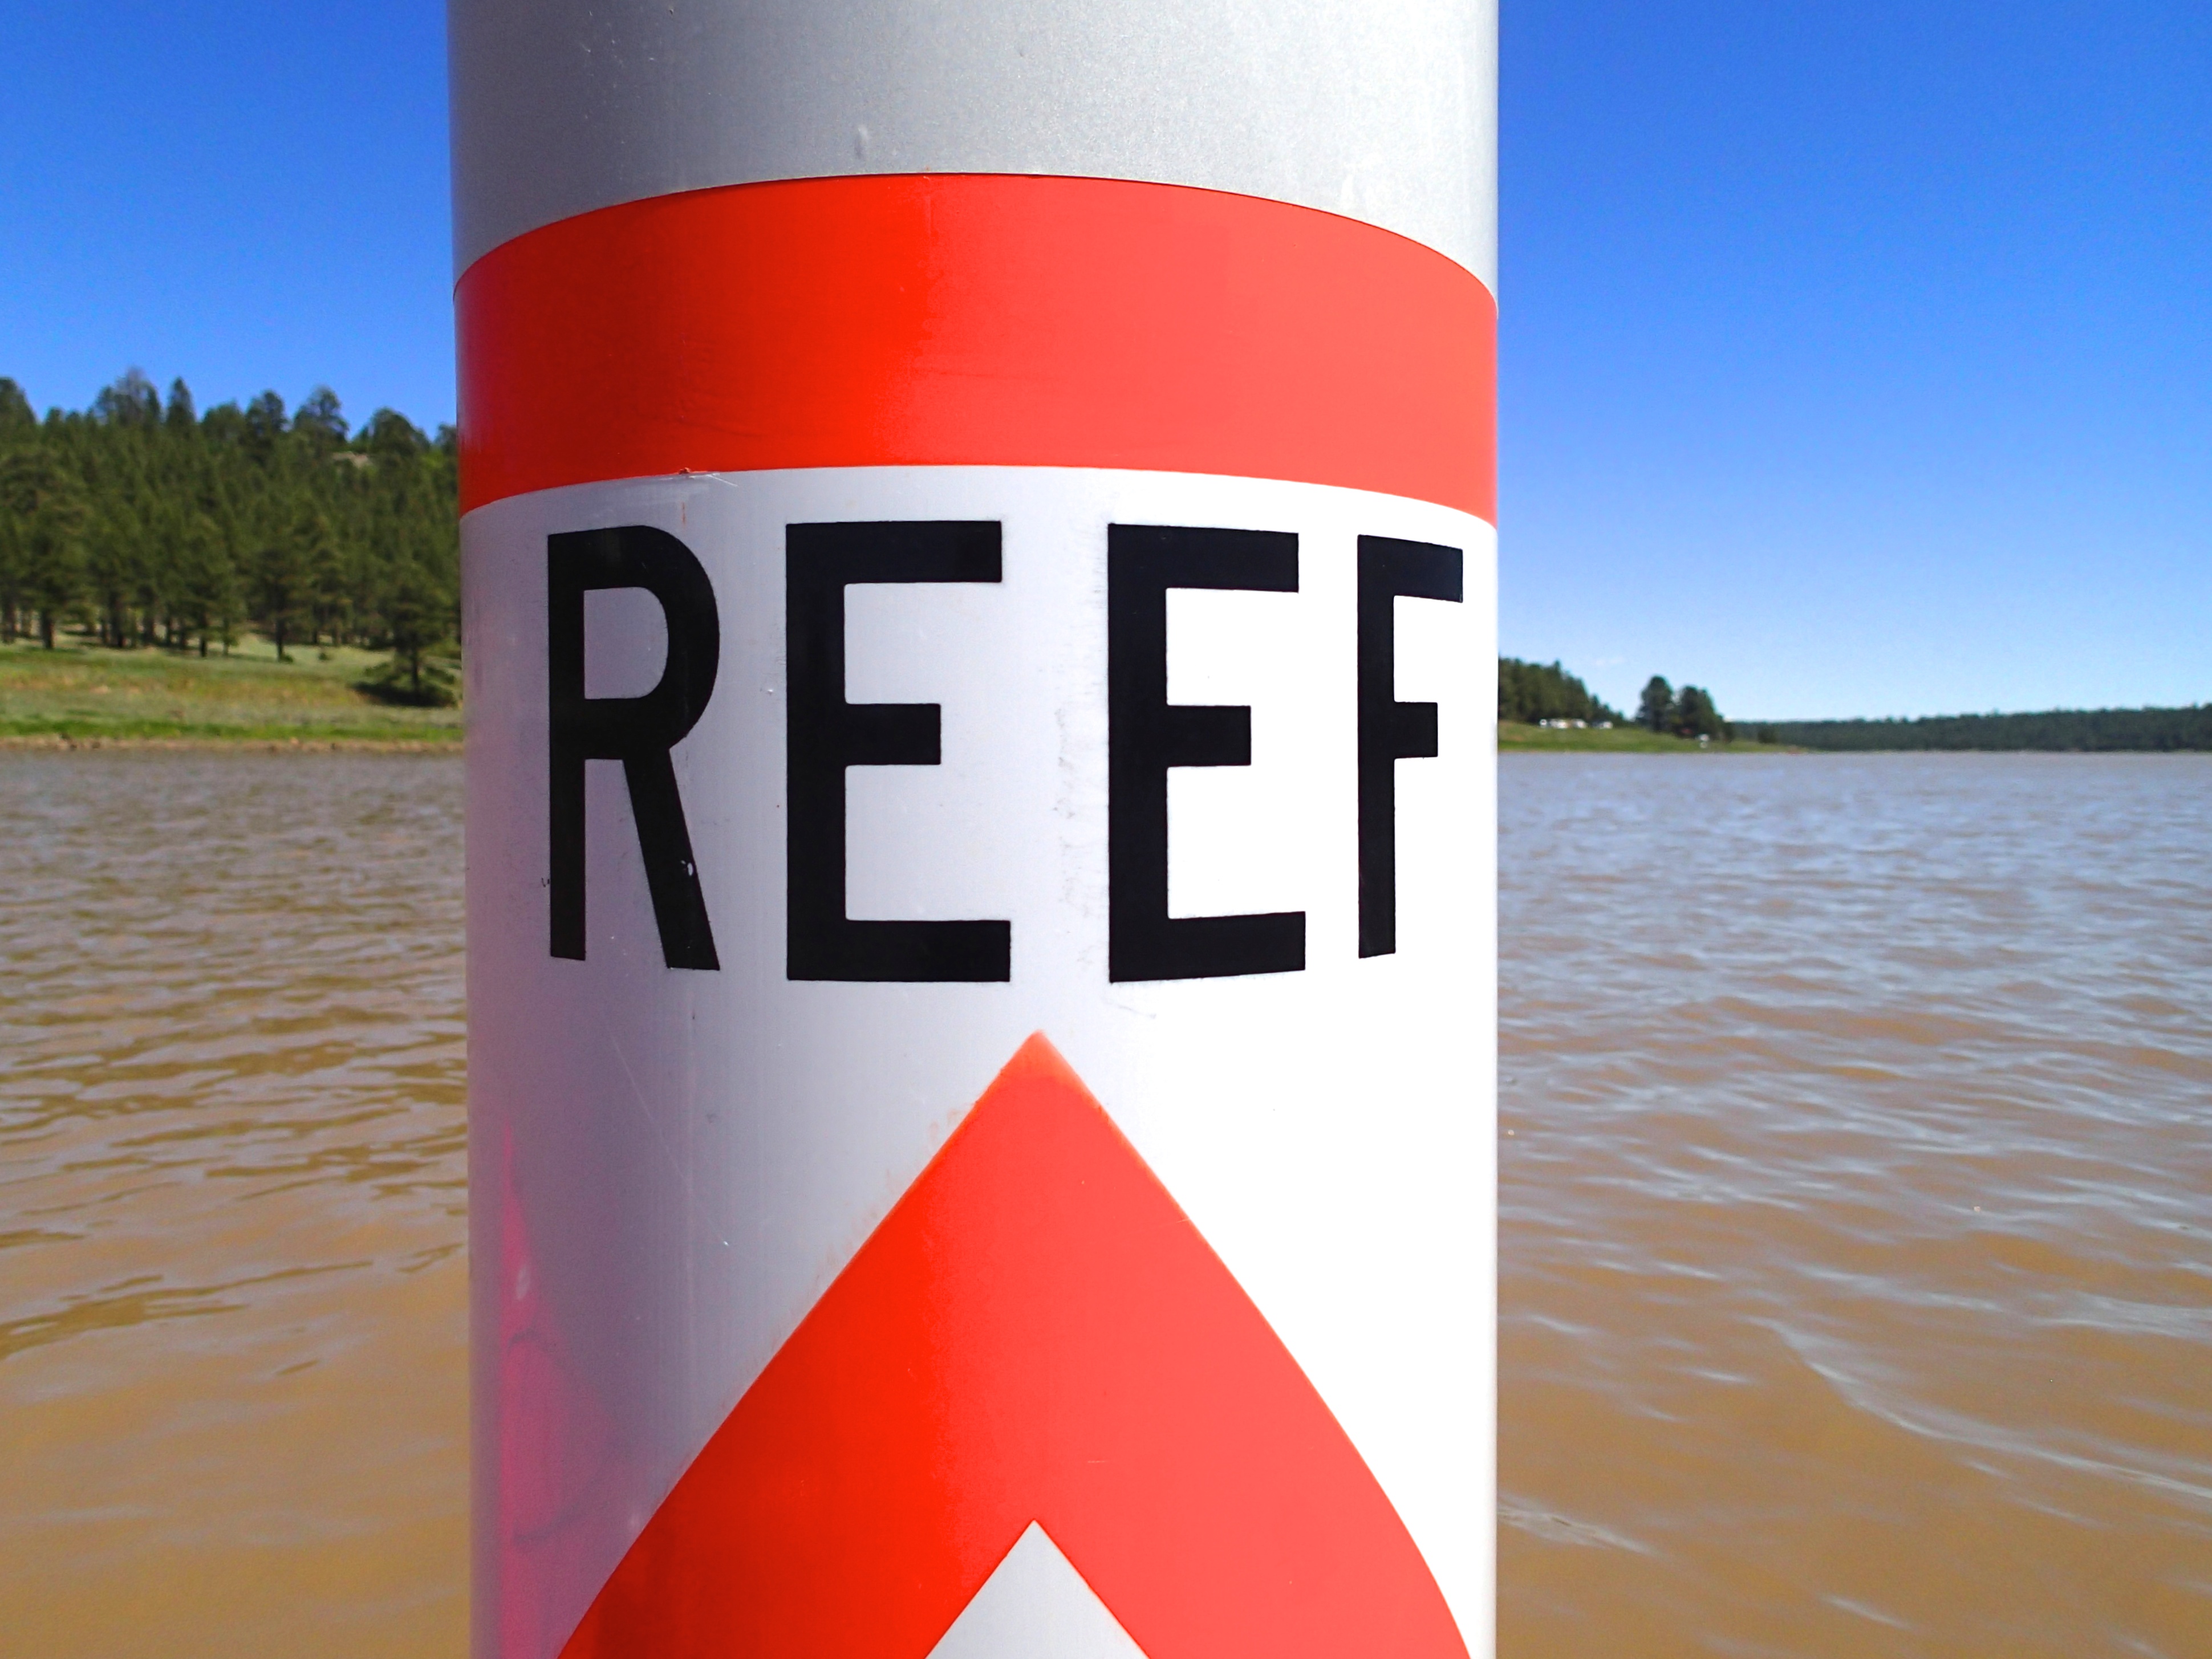
kayak, brand